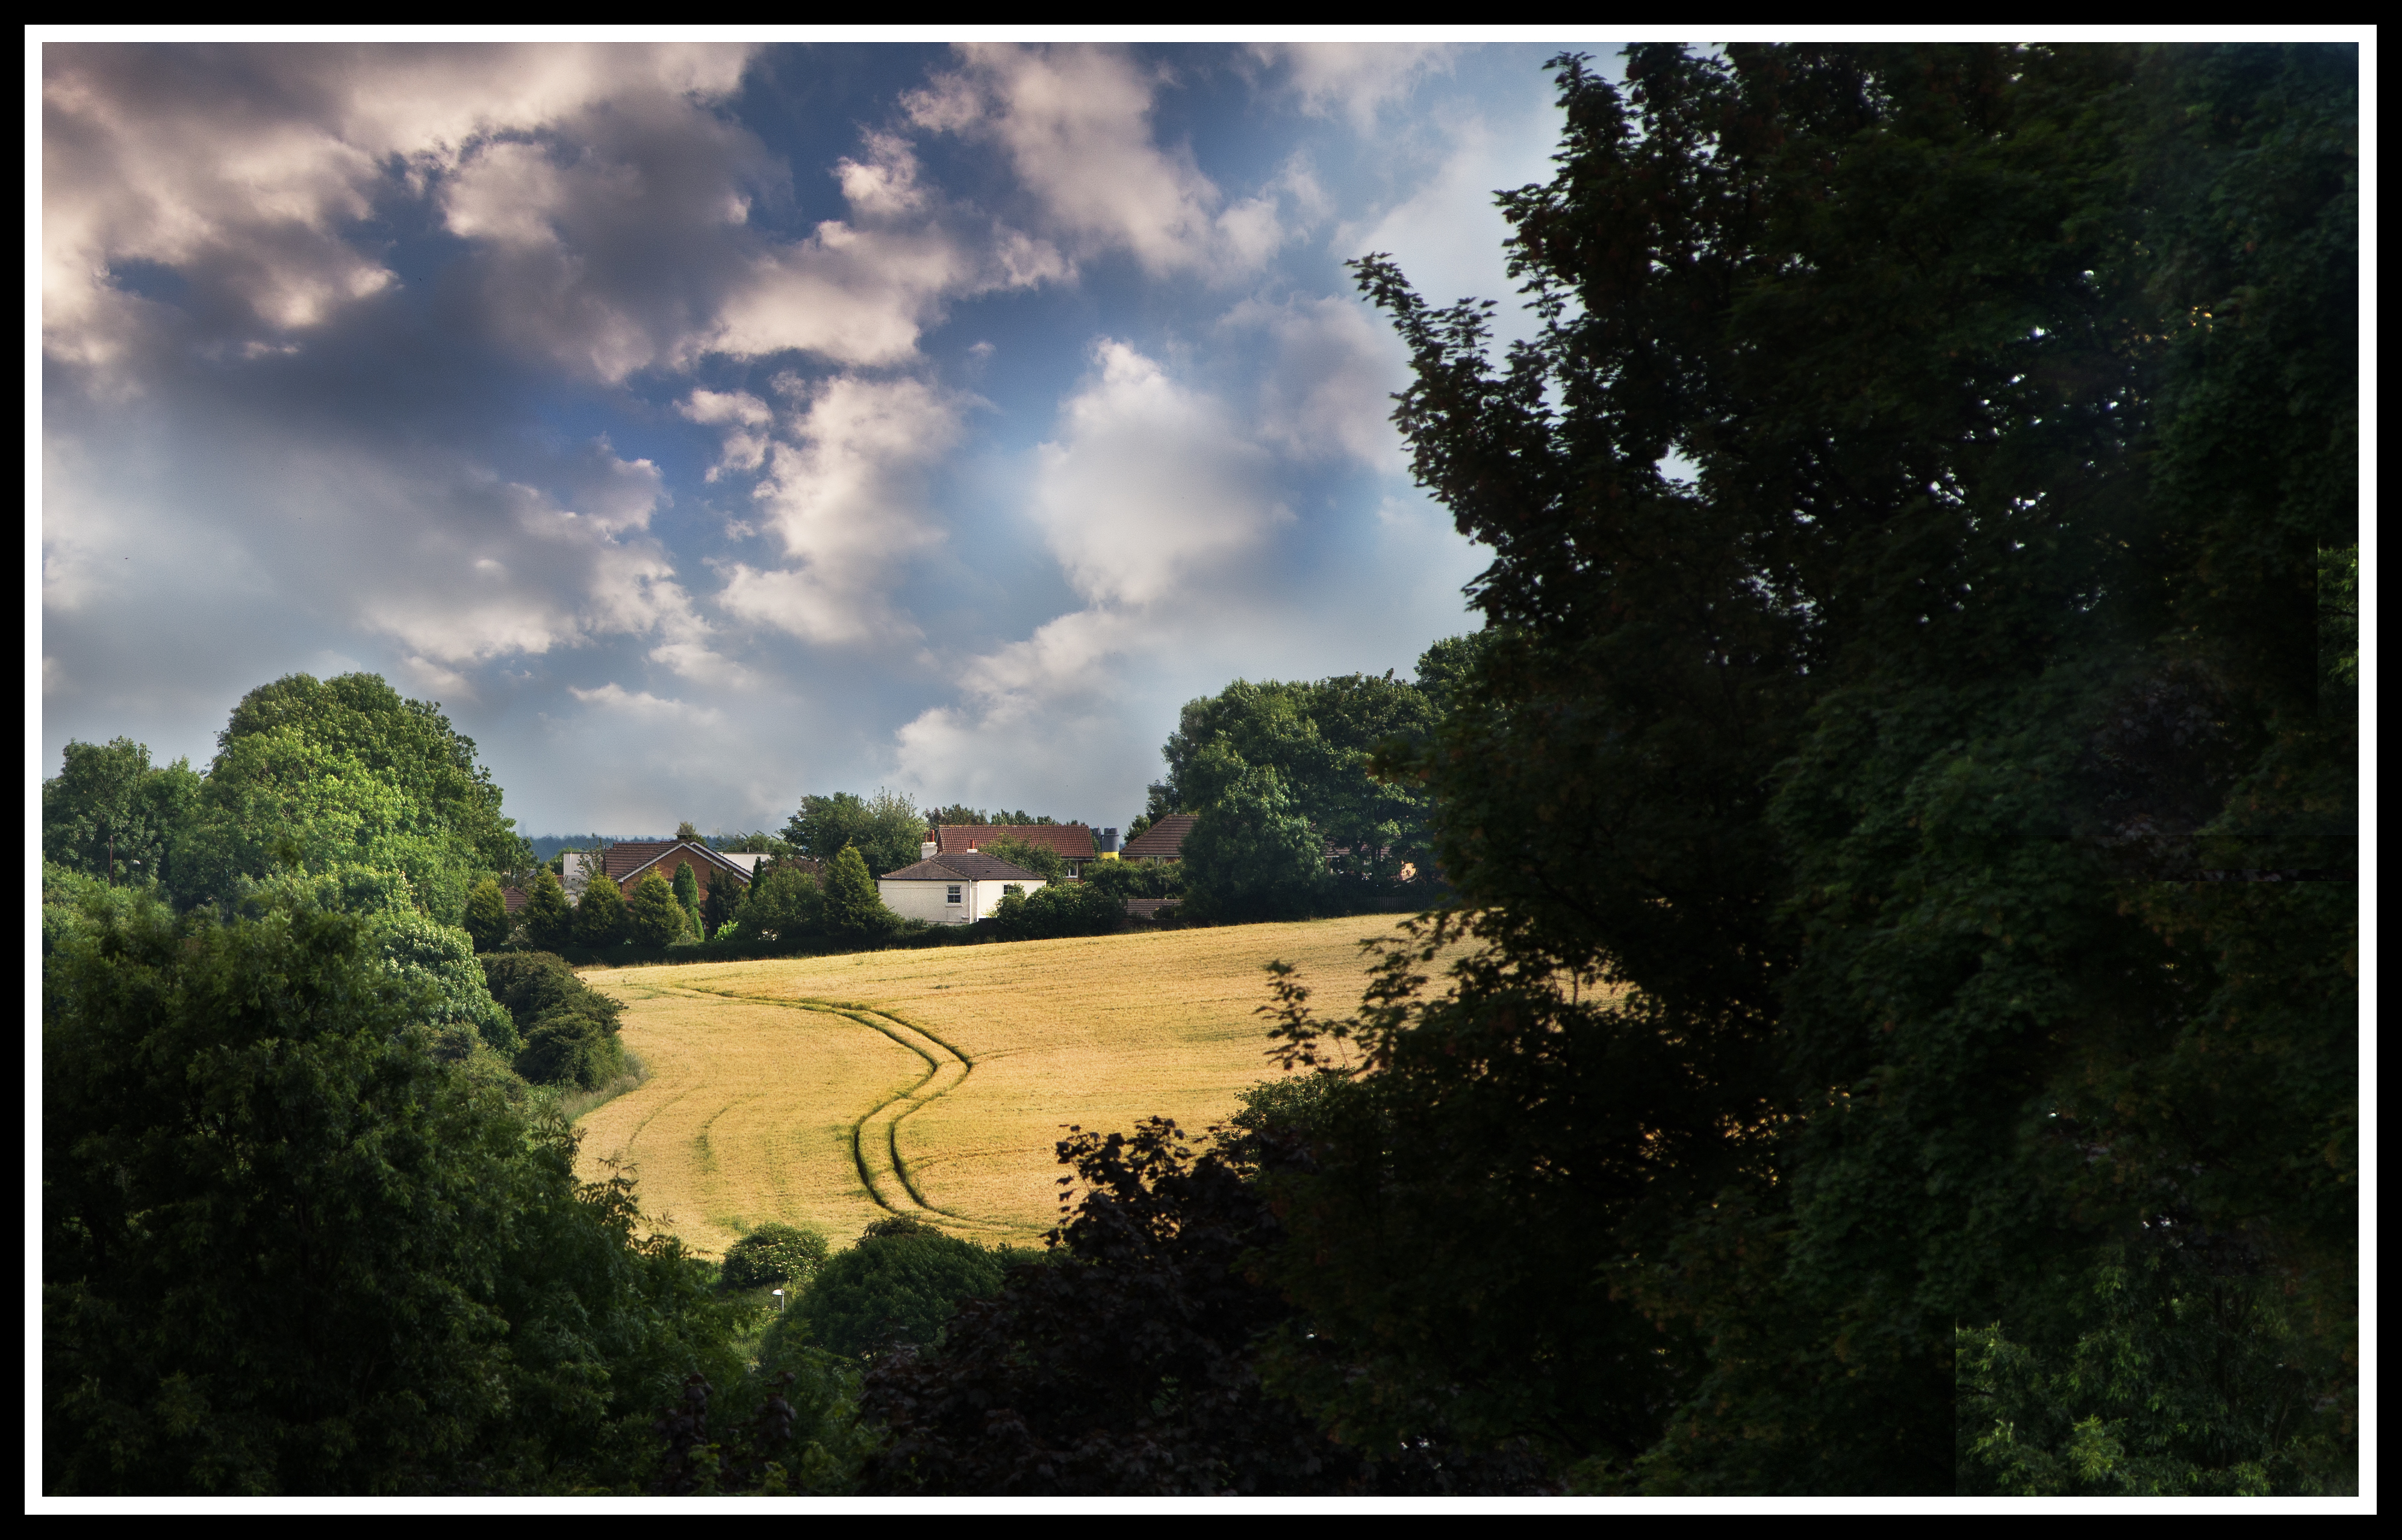
tree, nature, grass, cloud, sky, field, farm, photography, wheat, sunlight, morning, leaf, building, summer, rural, reflection, scenic, autumn, nikon, trees, leaves, tracks, yorkshire, clouds, crops, wakefield, nikkor, outwood, rural area